Nijmegen

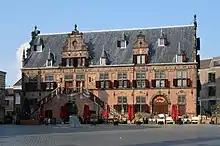
Weighhouse (1613)

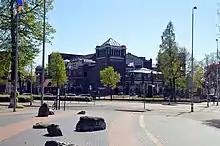
Concert hall Opera Concertgebouw de Vereeniging

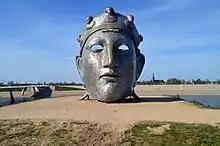
A sculpture from 2020 inspired by the Nijmegen Helmet

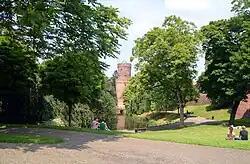
Kronenburgerpark

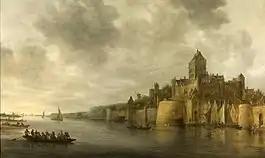
The Waal river near Nijmegen, 1641

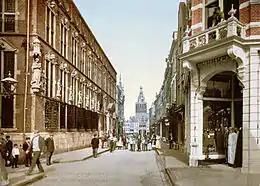
Nijmegen town hall (left) around 1900

Nijmegen (Nijmeegs: ) is the largest city in the Dutch province of Gelderland and the ninth largest of the Netherlands as a whole. Located on the Waal River close to the German border, Nijmegen is one of the oldest cities in the Netherlands and the first to be recognized as such in Roman times. In 2005, it celebrated 2,000 years of existence.